Jaxon Smith-Njigba

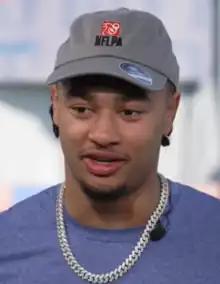
Smith-Njigba in 2023

Jaxon Smith-Njigba (born February 14, 2002) is an American professional football wide receiver for the Seattle Seahawks of the National Football League (NFL). He played college football for the Ohio State Buckeyes, where he set school records for most catches in a single game with 15 (twice) and most receiving yards in a single season with 1,606 in 2021. Smith-Njigba was selected 20th overall by the Seahawks in the first round of the 2023 NFL draft. He played in all 17 games in his rookie season and became a starter in week three due to an injury suffered by DK Metcalf. He started 16 of 17 games in his second season, amassing 1130 receiving yards and tying a team record with 100 receptions.